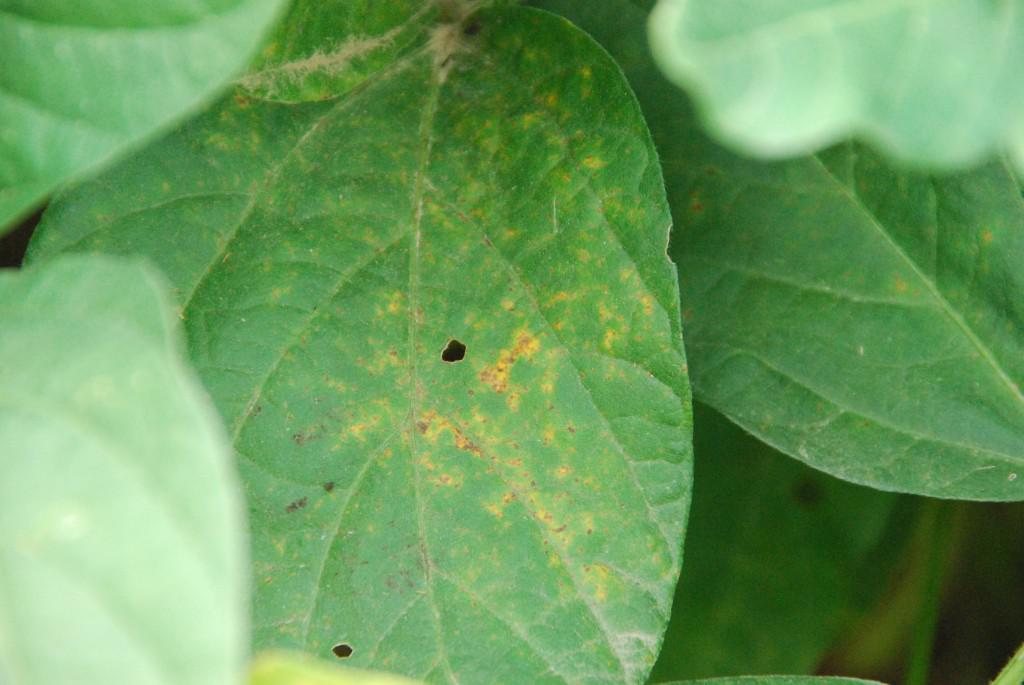
Plant: Soybean
Disease: bean rust